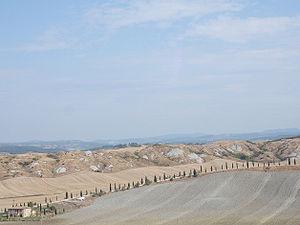
L'Italie /itali/, en forme longue la République italienne, est un pays d'Europe du Sud correspondant physiquement à une partie continentale, une péninsule située au centre de la mer Méditerranée et une partie insulaire constituée par les deux plus grandes îles de cette mer, la Sicile et la Sardaigne, et beaucoup d'autres îles plus petites. Elle est rattachée au reste du continent par le massif des Alpes. Le territoire italien correspond approximativement à la région géographique homonyme.